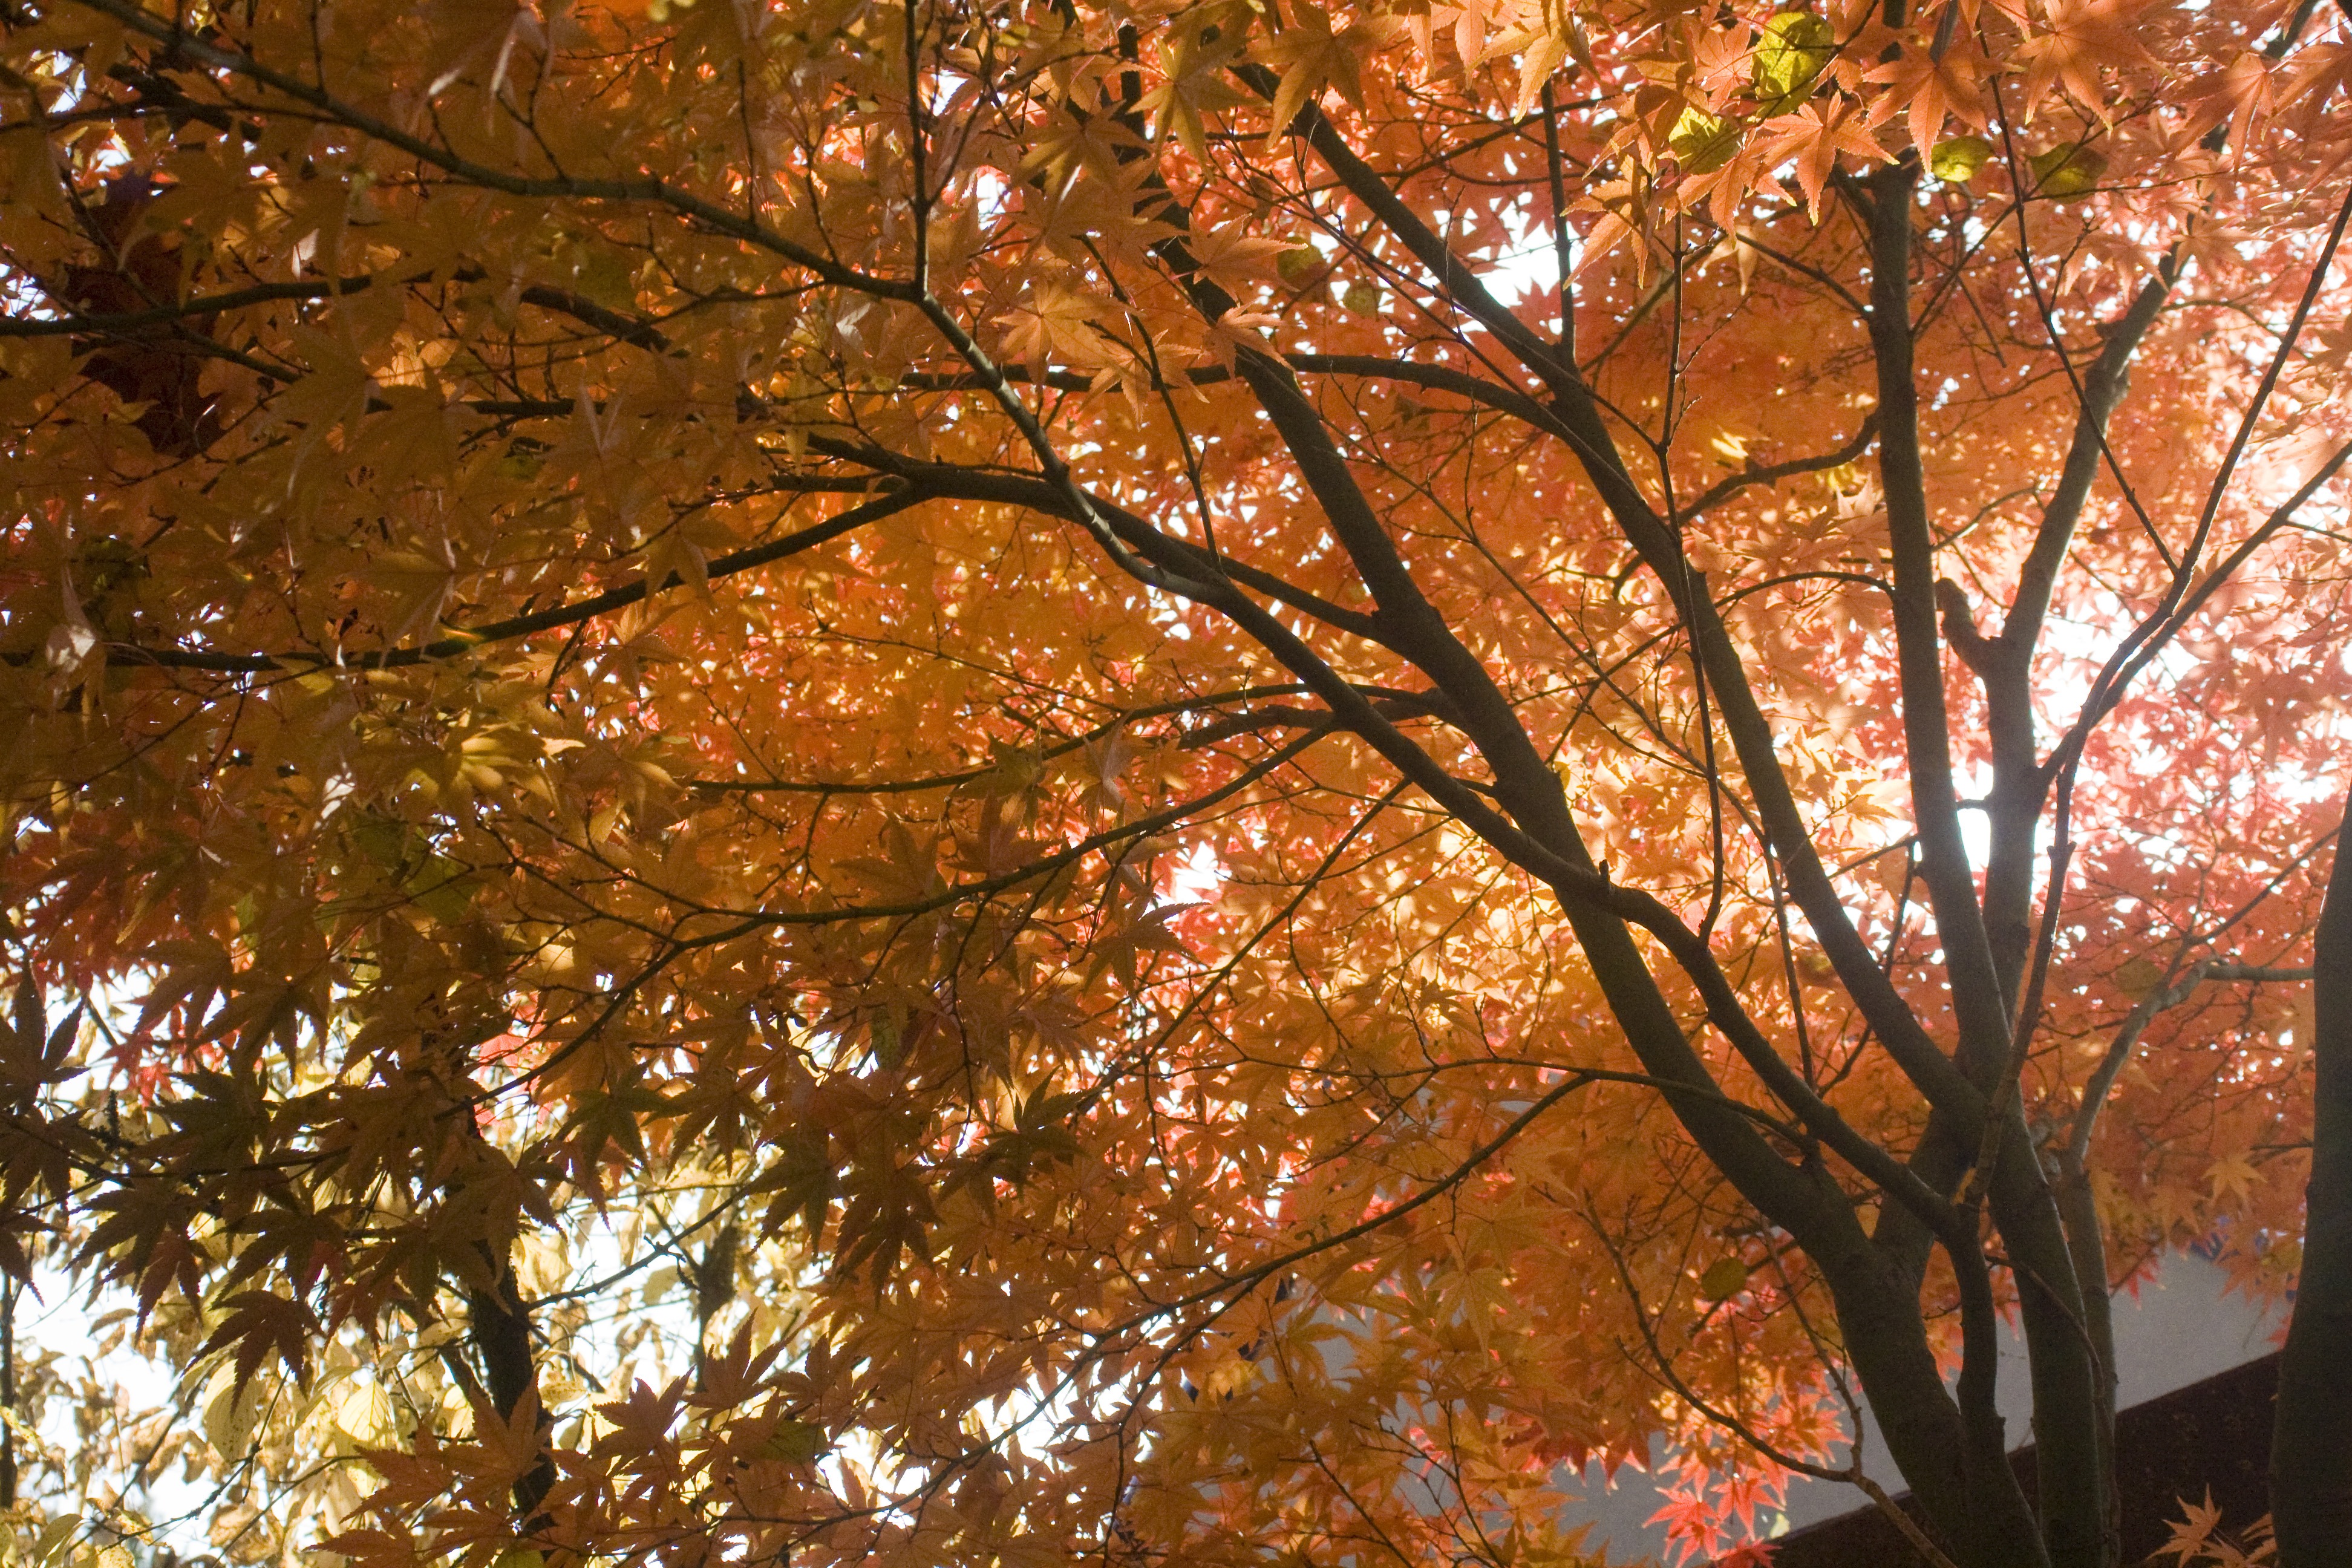
tree, branch, book, plant, sunlight, leaf, golden, red, autumn, season, maple, maple tree, emerge, leaves, deciduous, october, woody plant